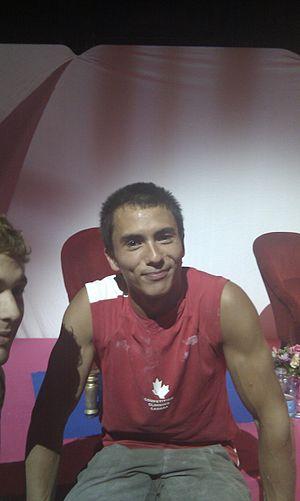
Sean McColl pris en photo par des fans lors des championnats du monde au Palais Omnisport de Paris Bercy en septembre 2012.
Sean McColl, né le 3 septembre 1987 au Canada, est un grimpeur professionnel. En compétition, il pratique les trois disciplines de l'escalade : la difficulté, le bloc et la vitesse.